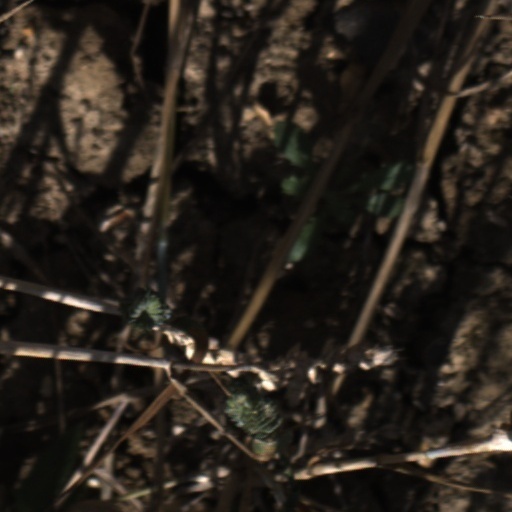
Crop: wheat